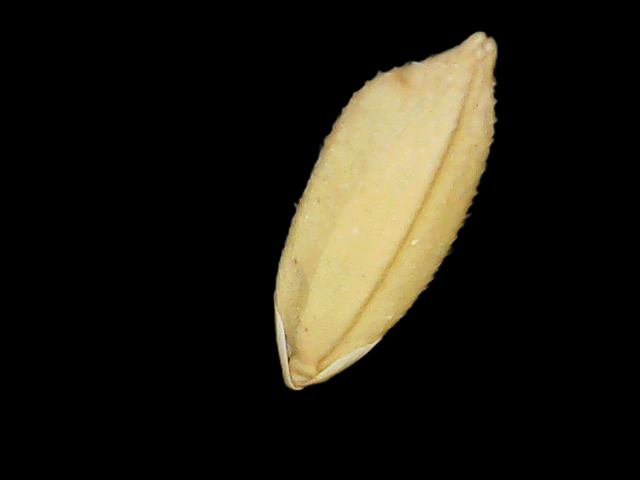
Rice variety: Binadhan10